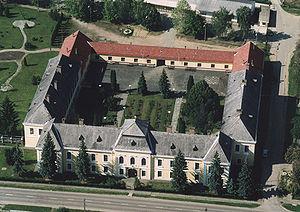
Keglević de Buzin est le patronyme d'une ancienne famille de la noblesse croate et hongroise originaire de Knin. Elle donna au royaume de Hongrie de nombreux hommes politiques et officiers distingués.
Pétervására est une ville et une commune du comitat de Heves en Hongrie.